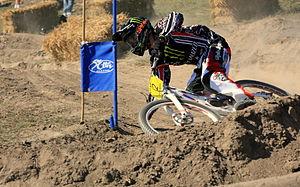
Samuel Hill, souvent appelé Sam Hill, né le 21 juillet 1985, est un coureur cycliste australien spécialiste de descente VTT. Il a remporté trois championnats du monde de descente en 2006, 2007 et 2010.